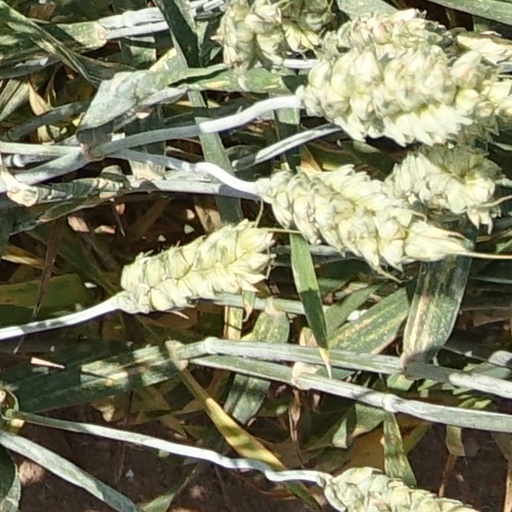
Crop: wheat